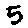
Label: 5